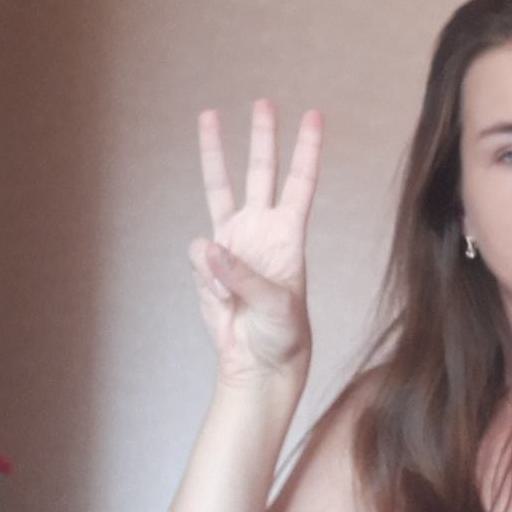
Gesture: three